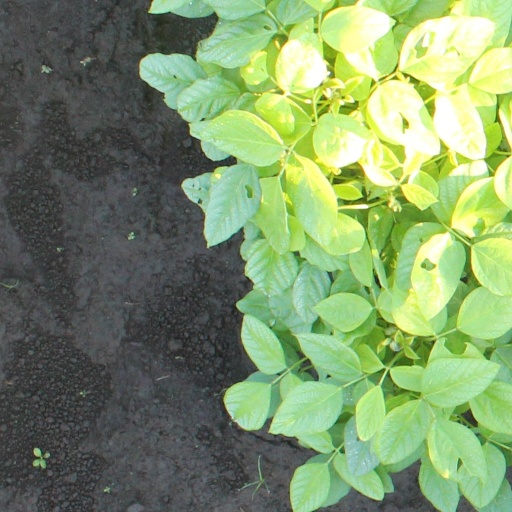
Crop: soybean